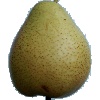
Label: Pear Forelle 1